History of Australia (1901–1945)

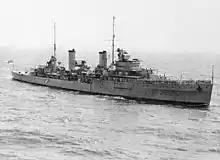
The light cruiser , lost in a battle in the Indian Ocean, November 1941.

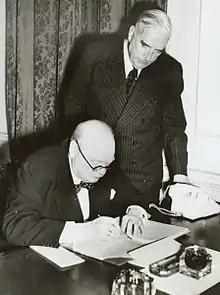
Prime Minister Robert Menzies and British Prime Minister Winston Churchill in 1941.

Defence issues became increasingly prominent in public affairs with the rise of fascism in Europe and militant Japan in Asia. Prime Minister Lyons sent veteran World War I Prime Minister Billy Hughes to represent Australia at the 1932 League of Nations Assembly in Geneva and in 1934 Hughes became Minister for Health and Repatriation. Later Lyons appointed him Minister for External Affairs, however Hughes was forced to resign in 1935 after his book "Australia and the War Today" exposed a lack of preparation in Australia for what Hughes correctly supposed to be a coming war. Soon after, the Lyons government tripled the defence budget. With Western Powers developing a policy of appeasement to try to satisfy the demands of Europe's new dictators without war, Prime Minister Lyons sailed for Britain in 1937 for the coronation of King George VI and Queen Elizabeth, en route conducting a diplomatic mission to Italy on behalf of the British Government, visiting Benito Mussolini with assurances of British friendship.